Thought Crimes: The Case of the Cannibal Cop

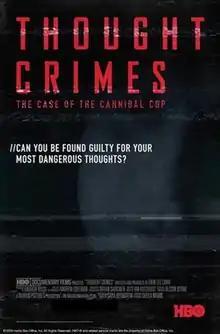
Official poster

Thought Crimes: The Case of the Cannibal Cop is a 2015 American documentary film directed and produced by Erin Lee Carr. The film follows Gilberto Valle, a former NYPD cop was charged with conspiring to kidnap and eat women.